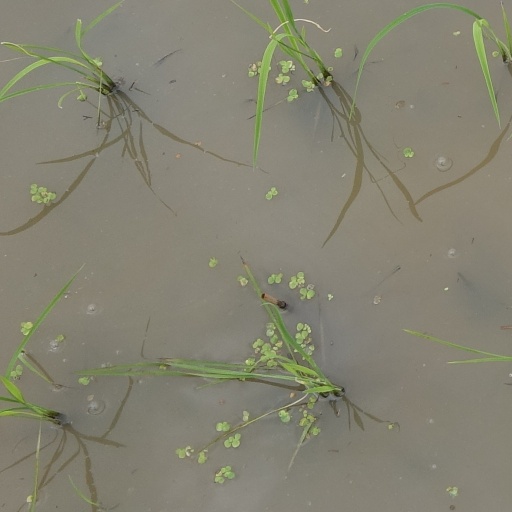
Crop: rice